Naw Phaw Eh Htar

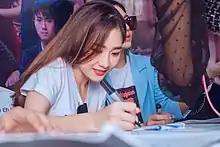
Naw Phaw Eh Htar at the 2019 signing event of "The Missing Truth" series

Naw Phaw Eh Htar (born 19 January 1996) is a Burmese actress and model. She gained popularity after starring in the 2019 thriller drama series "The Missing Truth" which brought her wider recognition.